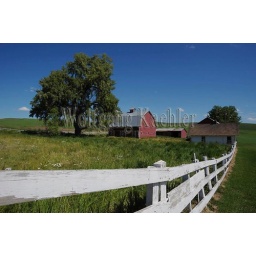
Usa, washington state, palouse country near pullman, red barn with tree and white fence